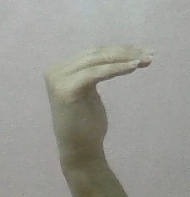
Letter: haa